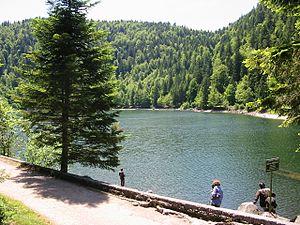
Le lac des Corbeaux à La Bresse (Vosges)
Le lac des Corbeaux est un lac glaciaire de 9 hectares situé à 887 mètres d'altitude sur la commune de La Bresse, dans les Vosges.